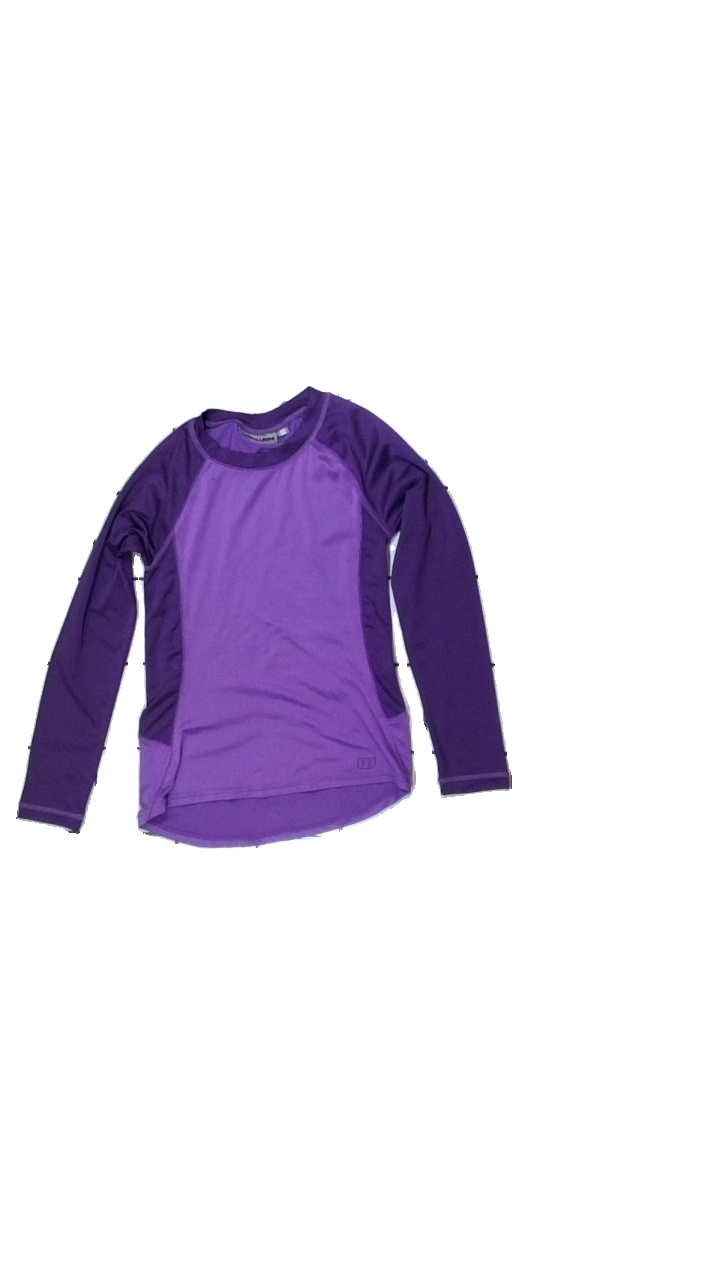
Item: Top (Children)
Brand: Wallride
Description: underställs tröja
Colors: Purple
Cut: C-collar
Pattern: Logo print
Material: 100% polyester
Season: Winter
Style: Sports
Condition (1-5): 4
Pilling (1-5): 5
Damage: lös tråd
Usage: Reuse
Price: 50-100